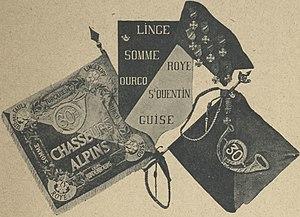
FANIONS DU 30e BATAILLON DE CHASSEURS ALPINS. Le fanion de guerre, déchiré par des éclats d'obus aux attaques du Linge. Le fanion offert par le Dauphiné, «
Le 30ᵉ bataillon de chasseurs à pied est une unité militaire française dissoute de l'infanterie alpine dont les casernements en 1914 étaient à Grenoble dans l'Isère.